Native American Graves Protection and Repatriation Act

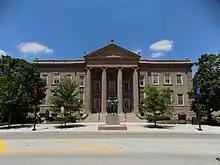
The University of Kansas announced in 2022 that remains were being stored in Lippincott Hall.

Cal NAGPRA (Assembly Bill (978) is an act created by the state of California which was signed into law in 2001. The act was created to implement the same repatriation expectations for state-funded institutions, museums, repositories, or collections as those federally supported through NAGPRA. Cal NAGPRA also supports non-federally recognized tribes within California that were exempt from legal rights to repatriation under the federal NAGPRA act. Institutions that receive both federal and state funding are required to comply with provisions of both NAGPRA and the applicable state law until there is a specific conflict between the two at which point the federal law generally preempts conflicting state requirements.